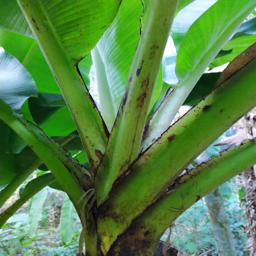
Label: JAHAJI STEM